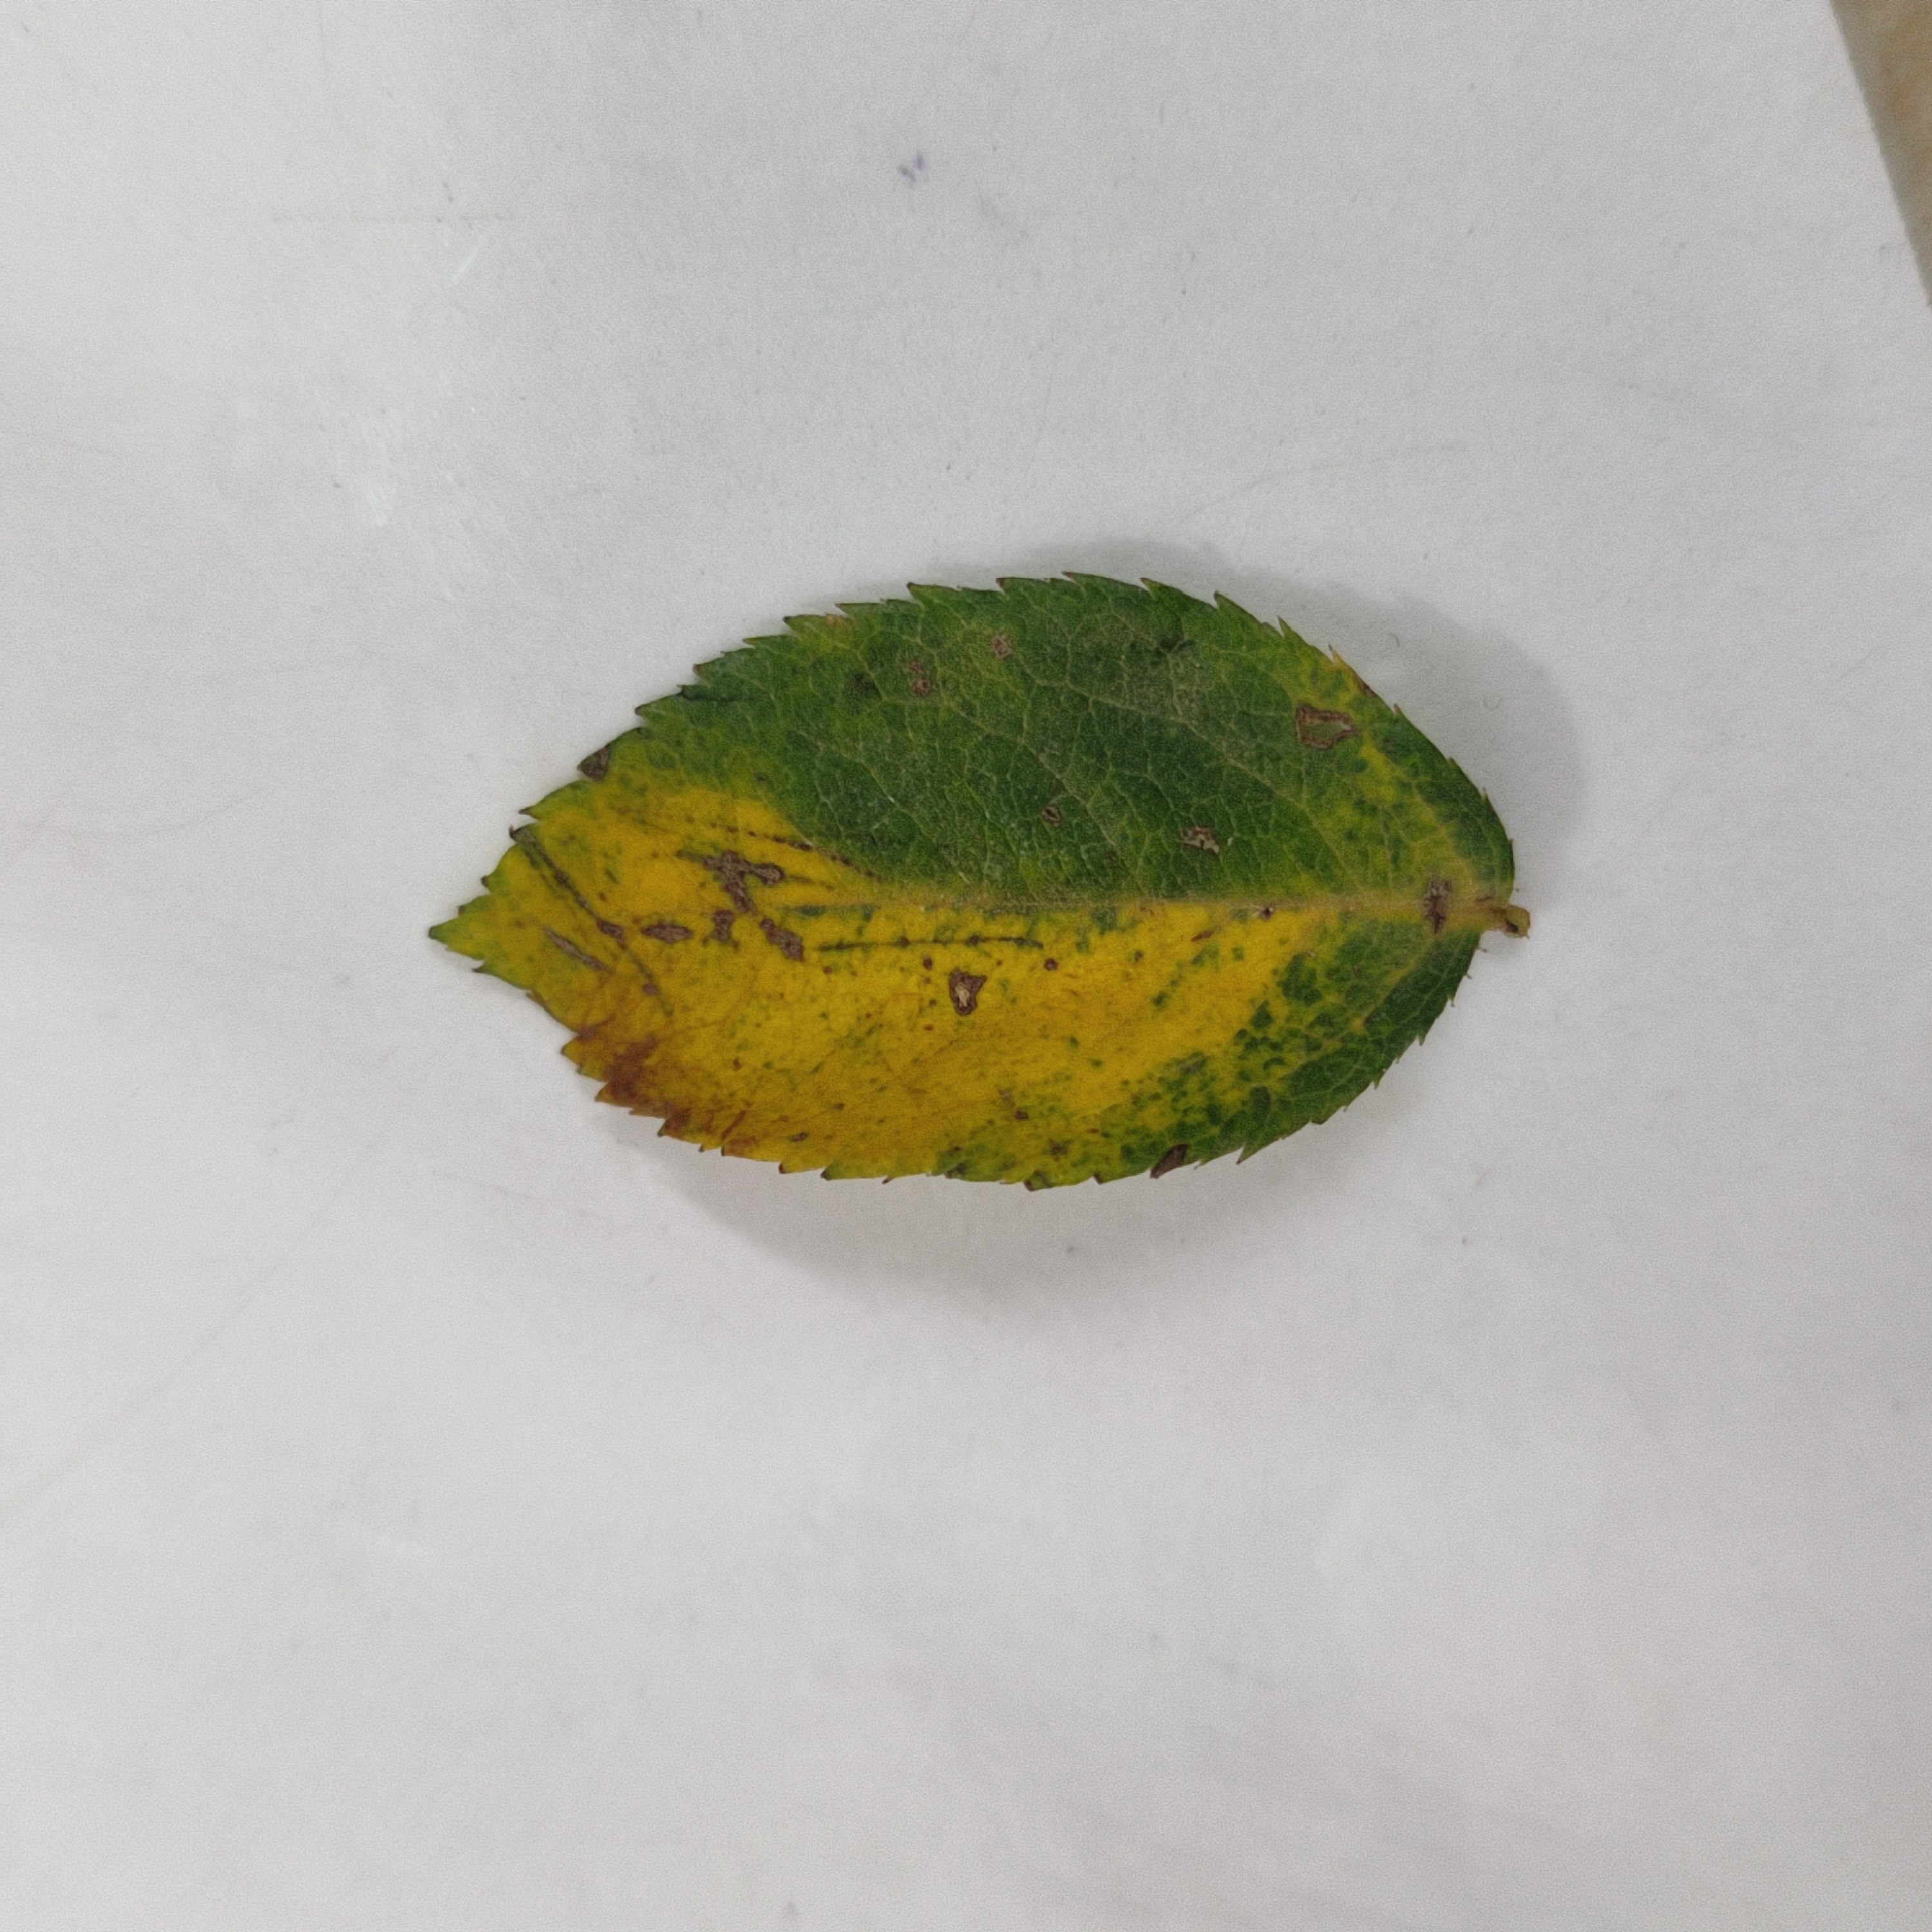
Label: Yellow Mosaic Virus